Buddy Montgomery

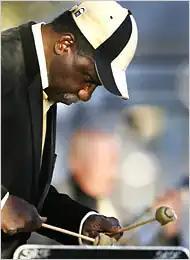

Charles "Buddy" Montgomery (January 30, 1930 – May 14, 2009) was an American jazz vibraphonist and pianist. He was the younger brother of Wes and Monk Montgomery, a guitarist and bassist respectively.